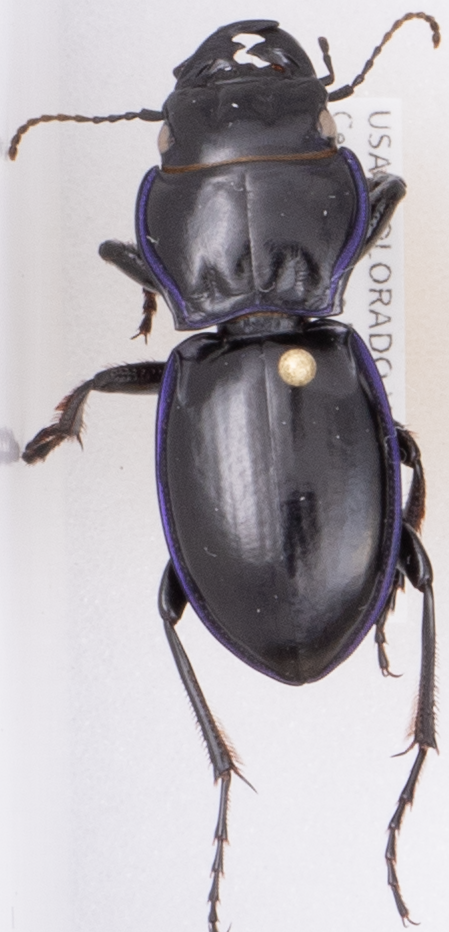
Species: Pasimachus elongatus
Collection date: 2018-05-10
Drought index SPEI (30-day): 0.47
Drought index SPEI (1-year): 0.32
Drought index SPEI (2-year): -0.24